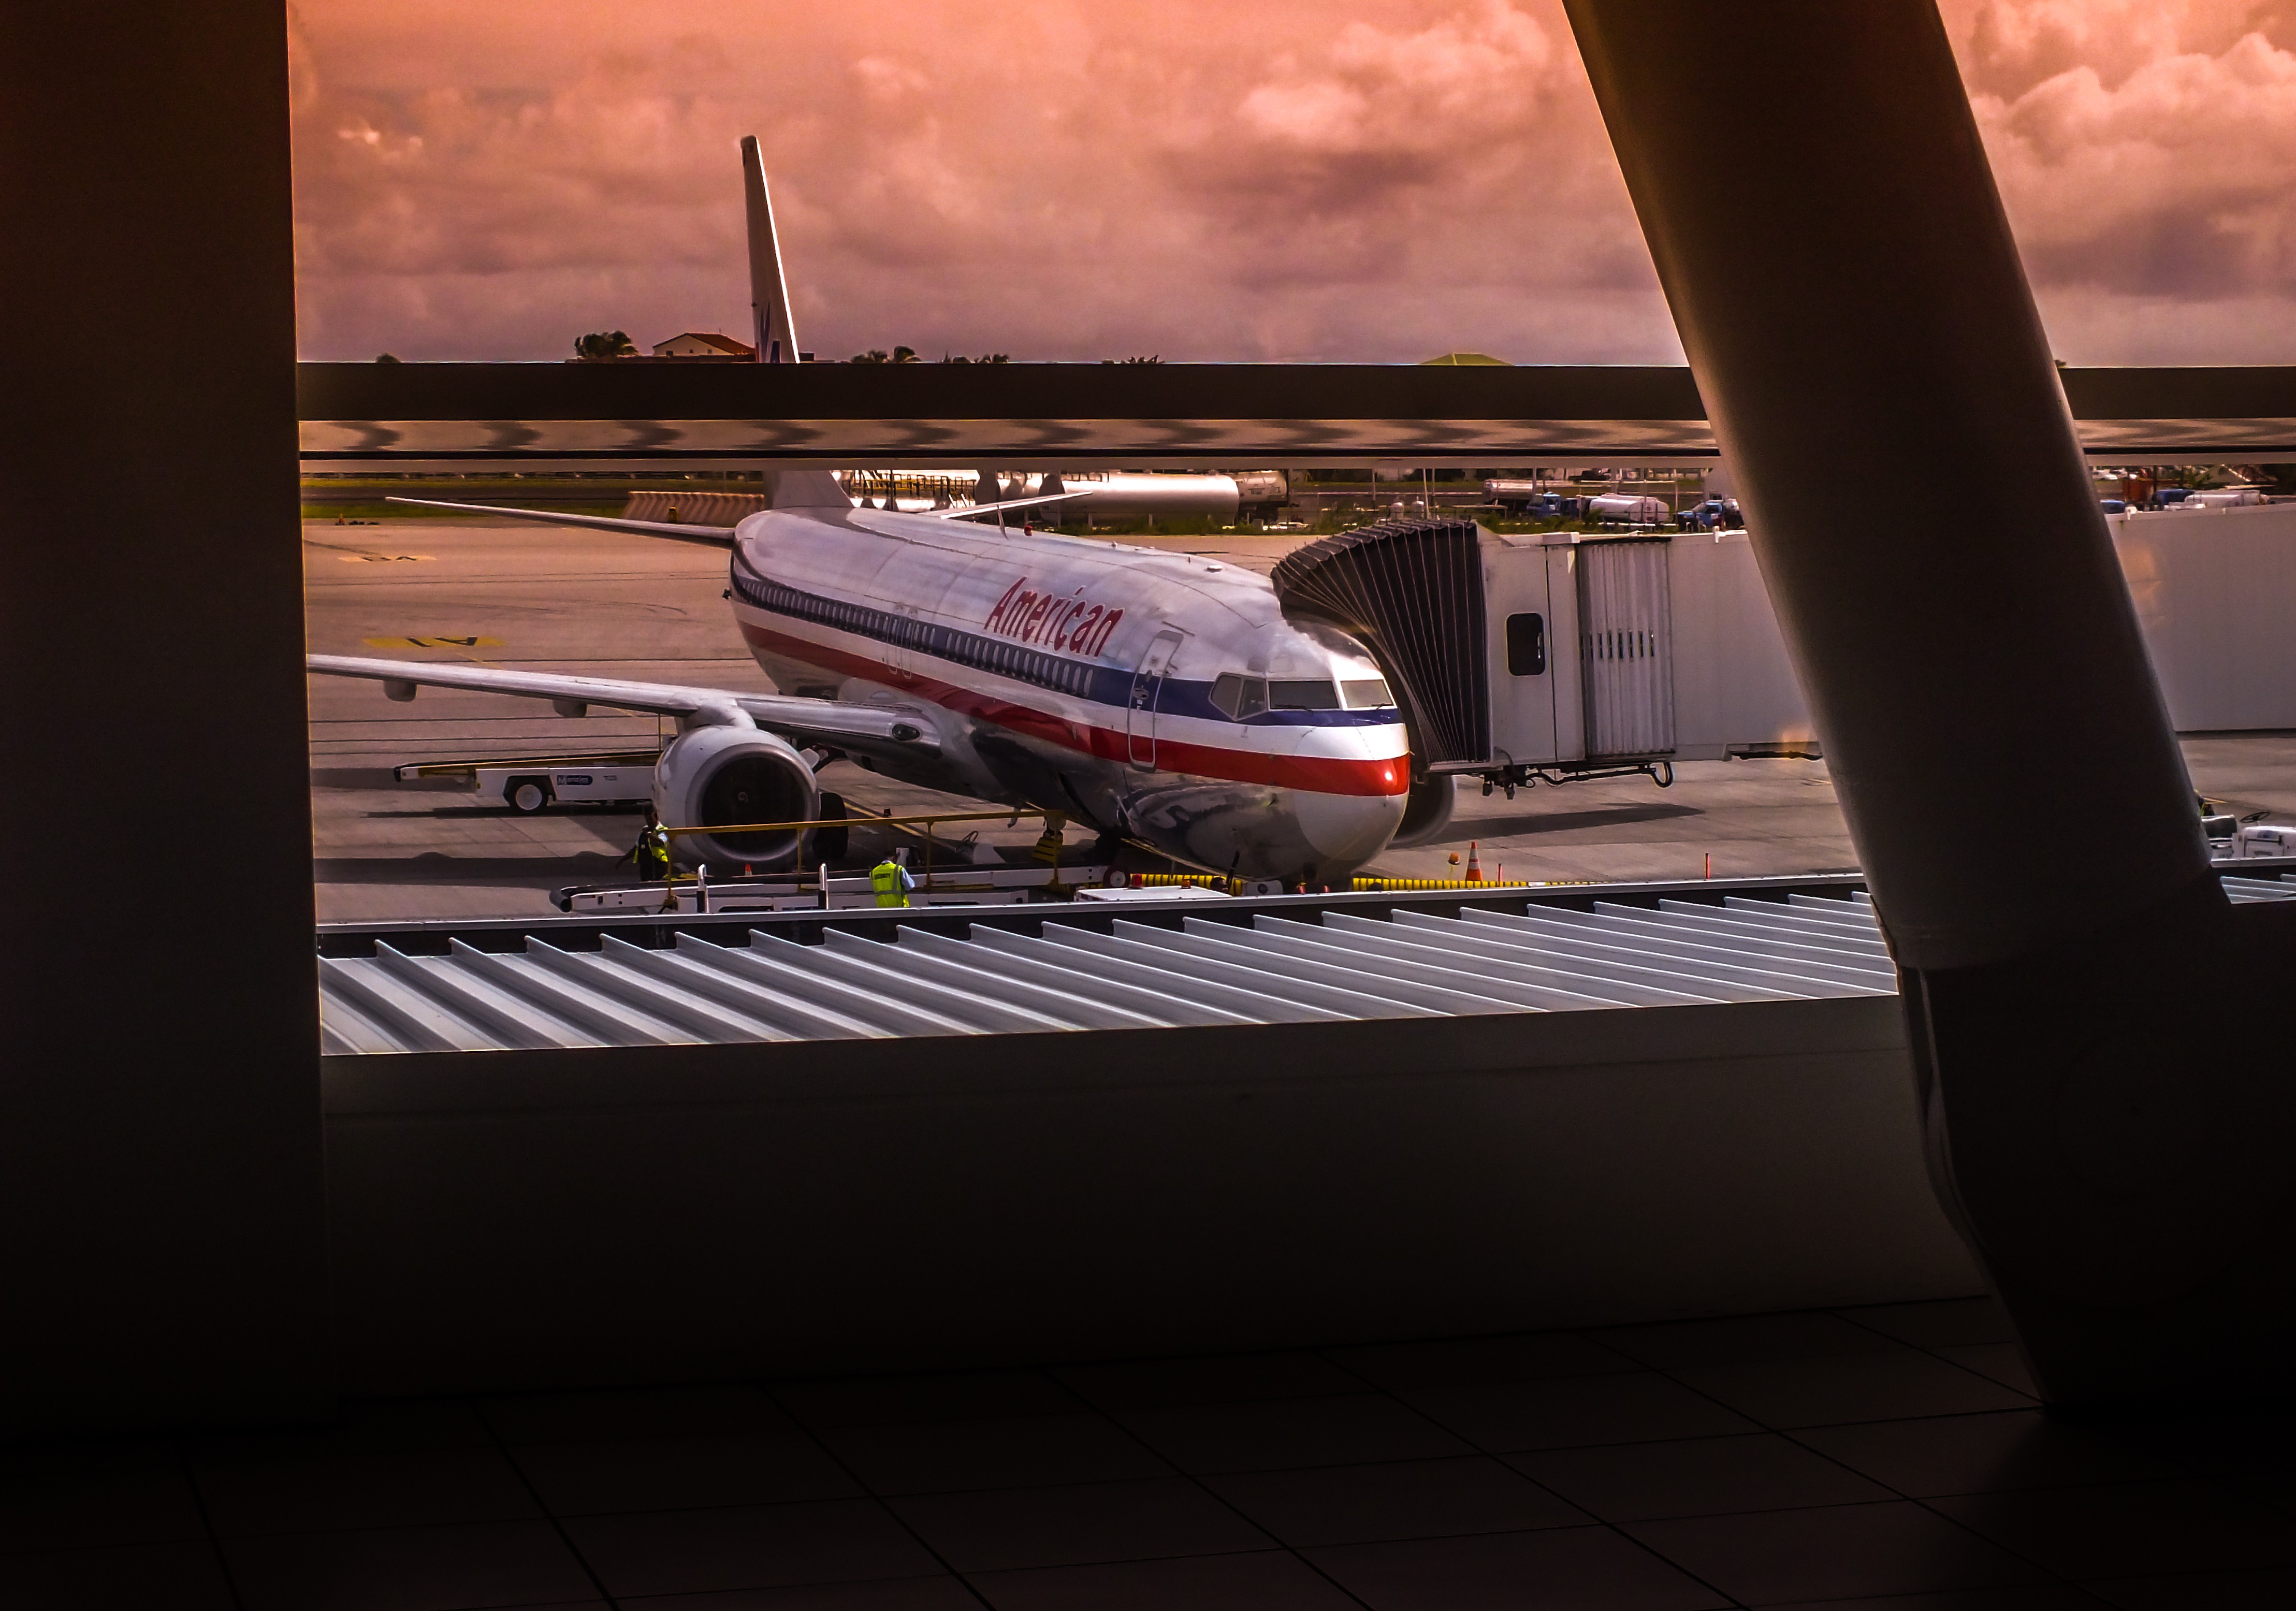
airport, airplane, aircraft, vehicle, aviation, flight, island, international, american, sint, airliner, image, caribbean, princess, airlines, martin, shape, maarten, juliana, sxm, boeing, 737, screenshot, atmosphere of earth